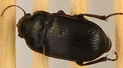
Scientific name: Euryderus grossus
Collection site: Central Plains Experimental Range NEON (CPER), plot CPER_003